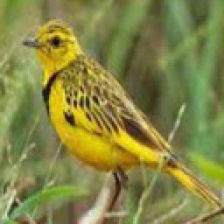
Species: GOLDEN PIPIT
Scientific name: TMETOTHYLACUS TENELLUS